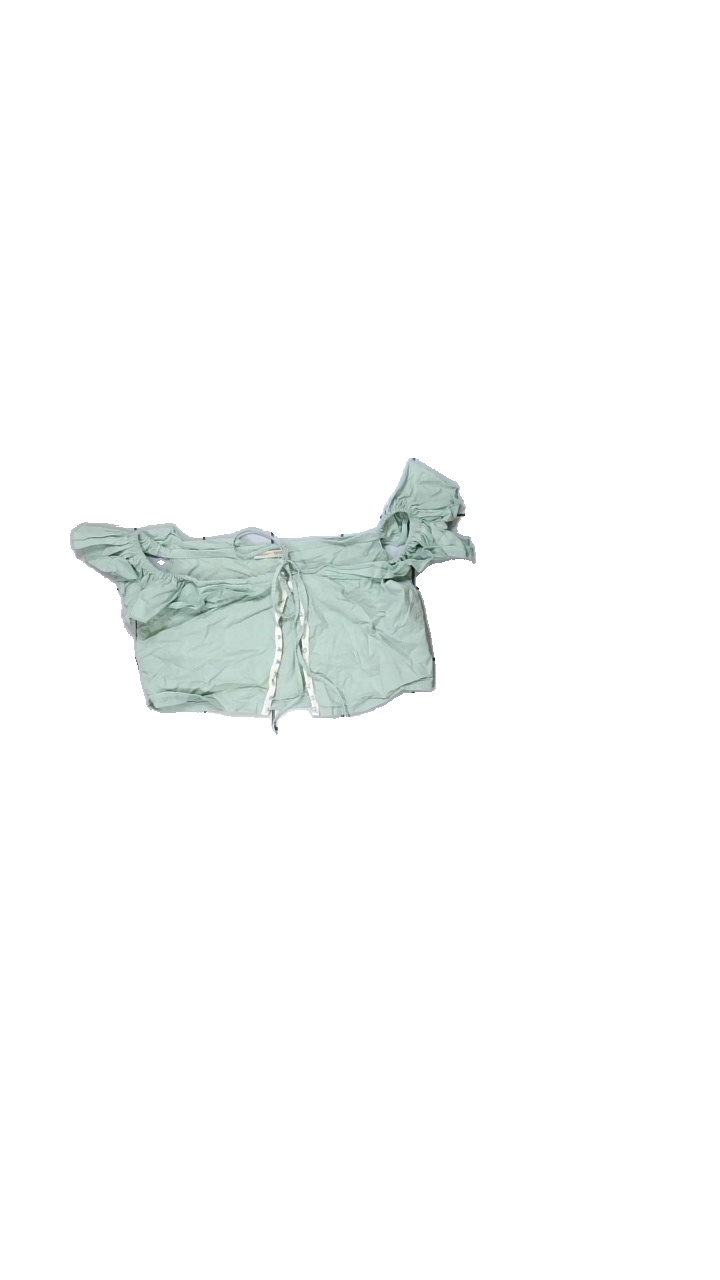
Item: Top (Ladies)
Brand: Zara
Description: Green cropped top
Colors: Green
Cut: Cropped
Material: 100% Cotton
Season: Summer
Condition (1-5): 5
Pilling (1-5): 5
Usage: Reuse
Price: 50-100